Royal Australian Navy Heritage Centre

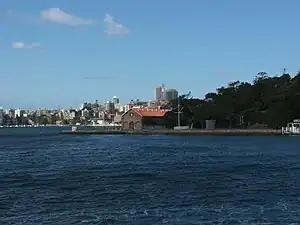
The RAN Heritage Centre building, at the northern end of Garden Island

This was a large thematic display focusing on how the Navy's people have 'done the job' at sea over the years. Branches and categories past and present were used to explain how the naval profession has changed and developed.